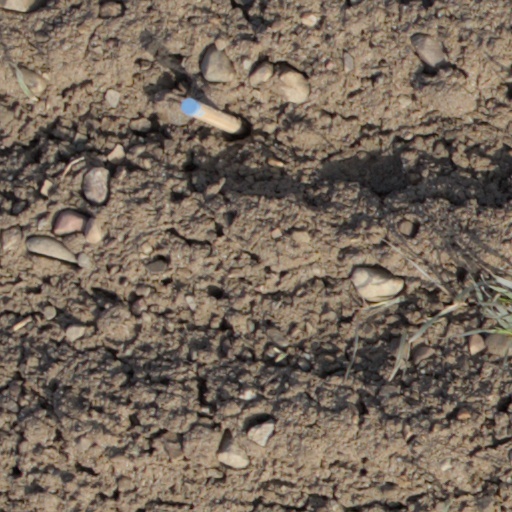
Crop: wheat